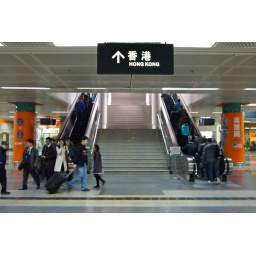
People walking towards the border with Hong Kong in the train station of Shenzhen Guangdong China